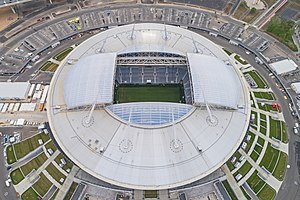
Europamesterskabet i fodbold 2021 / Spillesteder
Europamesterskabet i fodbold 2021 bliver den 16. udgave af EM i fodbold. Atypisk for turneringen bliver den afviklet i 12 forskellige byer i 12 forskellige lande. 8 ud af de 12 byer er hovedstæder undtagen München, Sankt Petersborg, Glasgow og Bilbao. Mesterskabet foreslås afholdt fra 11. juni til 11. juli 2021.